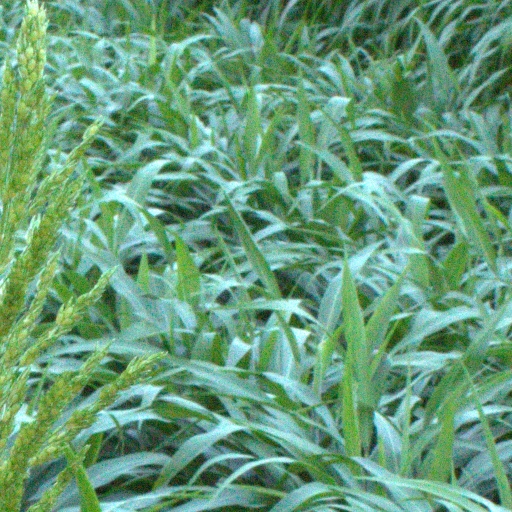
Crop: sorghum